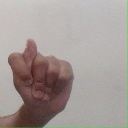
अक्षर: ट